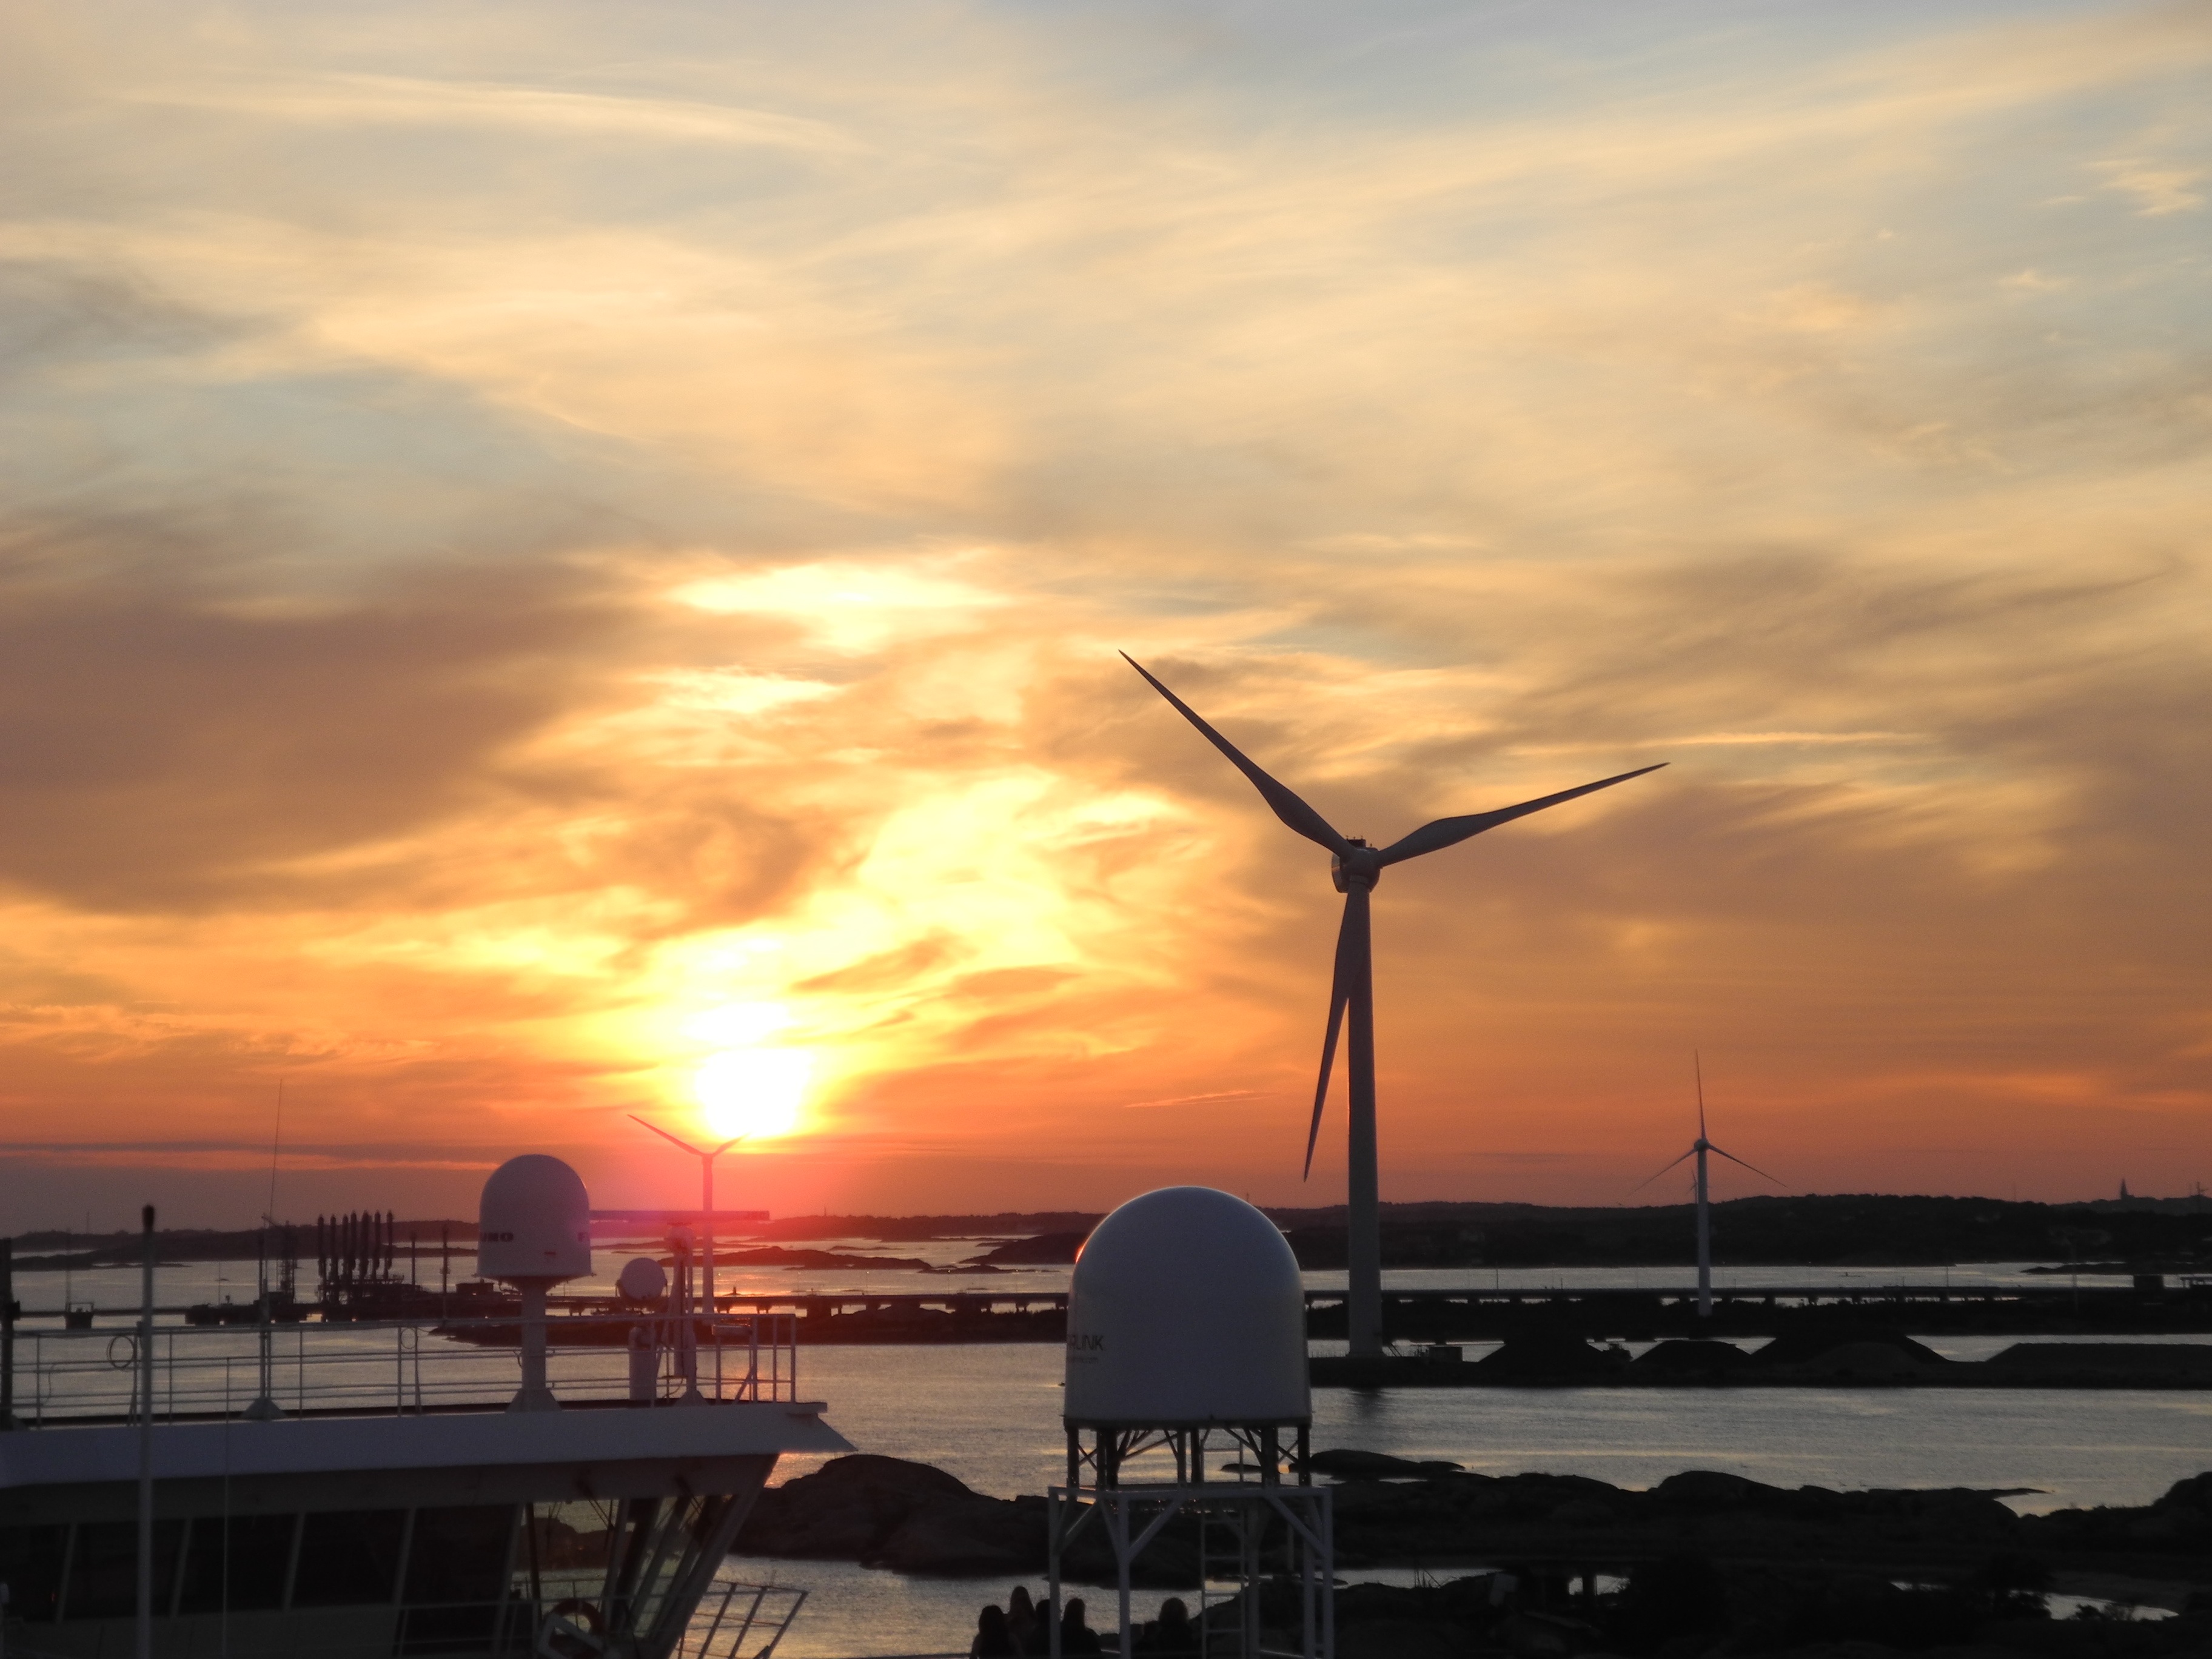
landscape, sea, nature, cloud, sky, sunrise, sunset, sunlight, morning, windmill, wind, dawn, dusk, environment, evening, machine, wind turbine, pinwheel, wind energy, energy, ecology, green energy, wind power, current, clouds, mill, renewable energy, power generation, wind park, afterglow, environmentally friendly, energy generation, environmental technology, windr der, wind power plant, rotor blades, electricity production